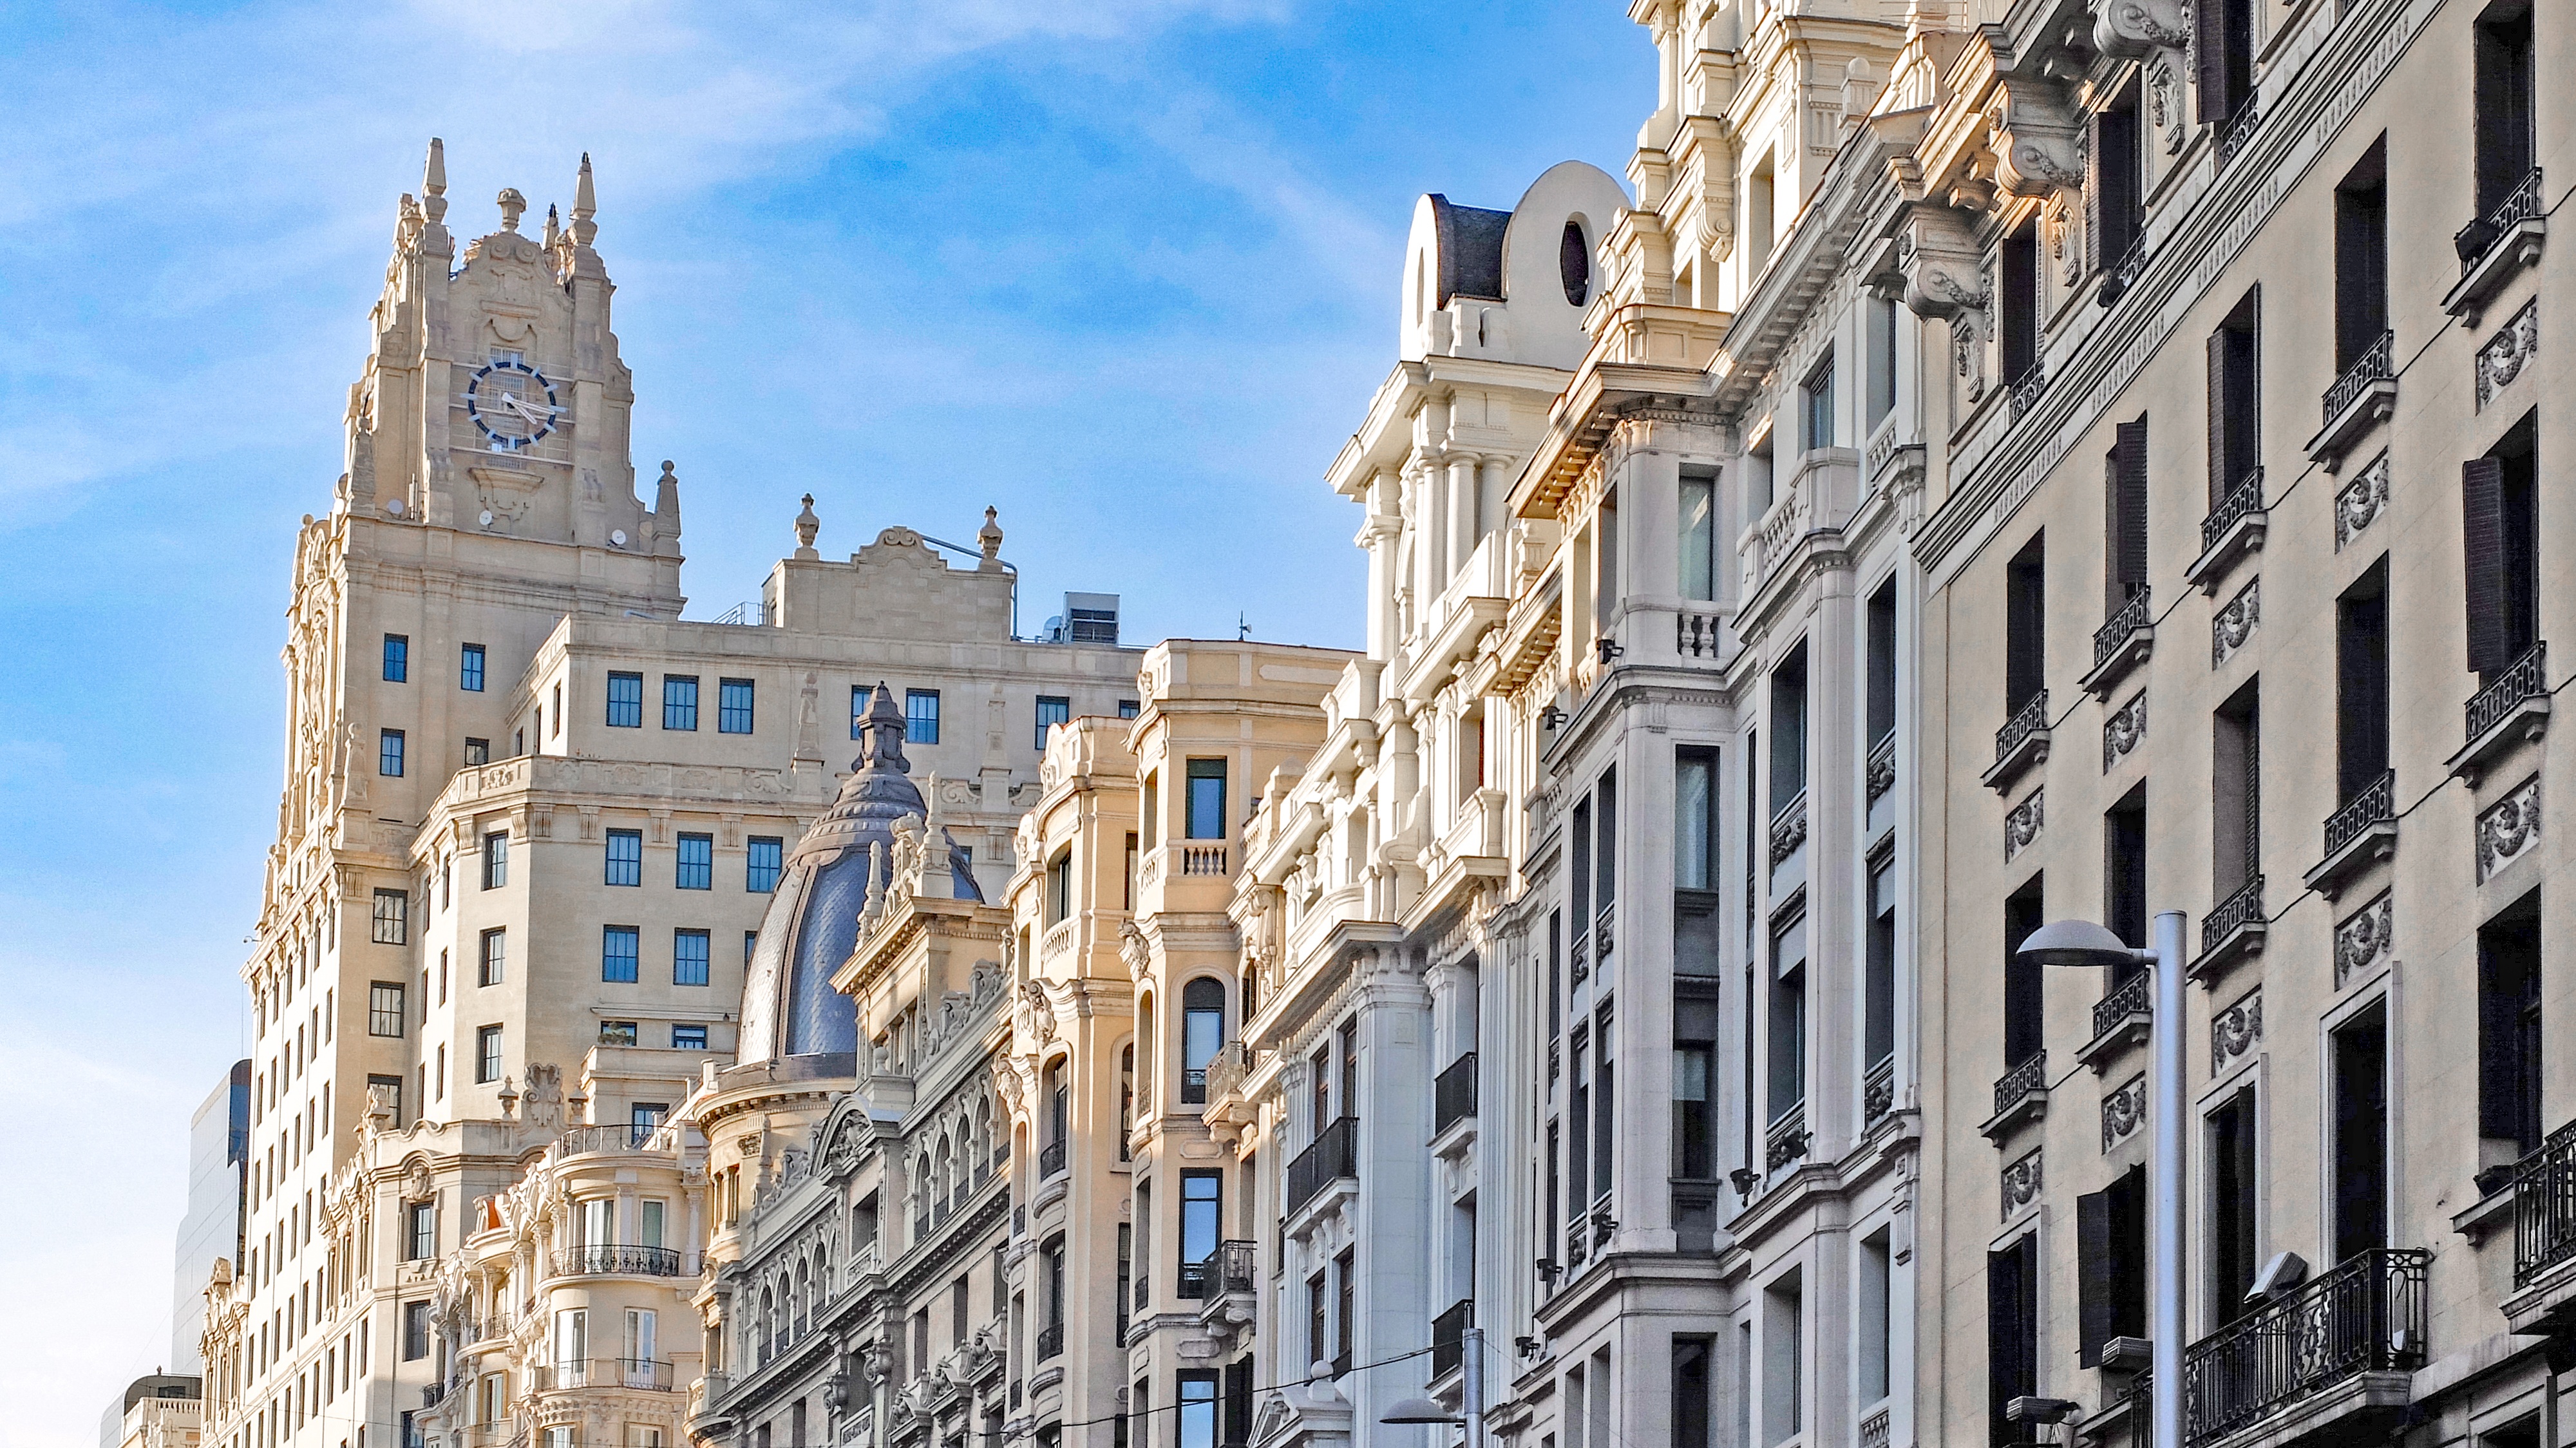
architecture, road, street, building, city, skyscraper, cityscape, downtown, plaza, landmark, facade, historic, waterway, tower block, spain, madrid, metropolis, neighbourhood, urban area